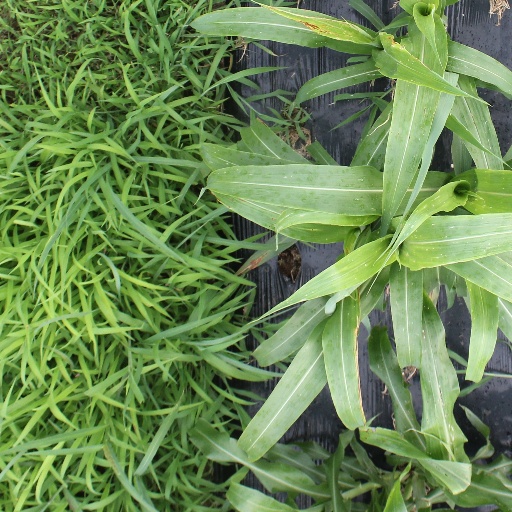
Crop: sorghum